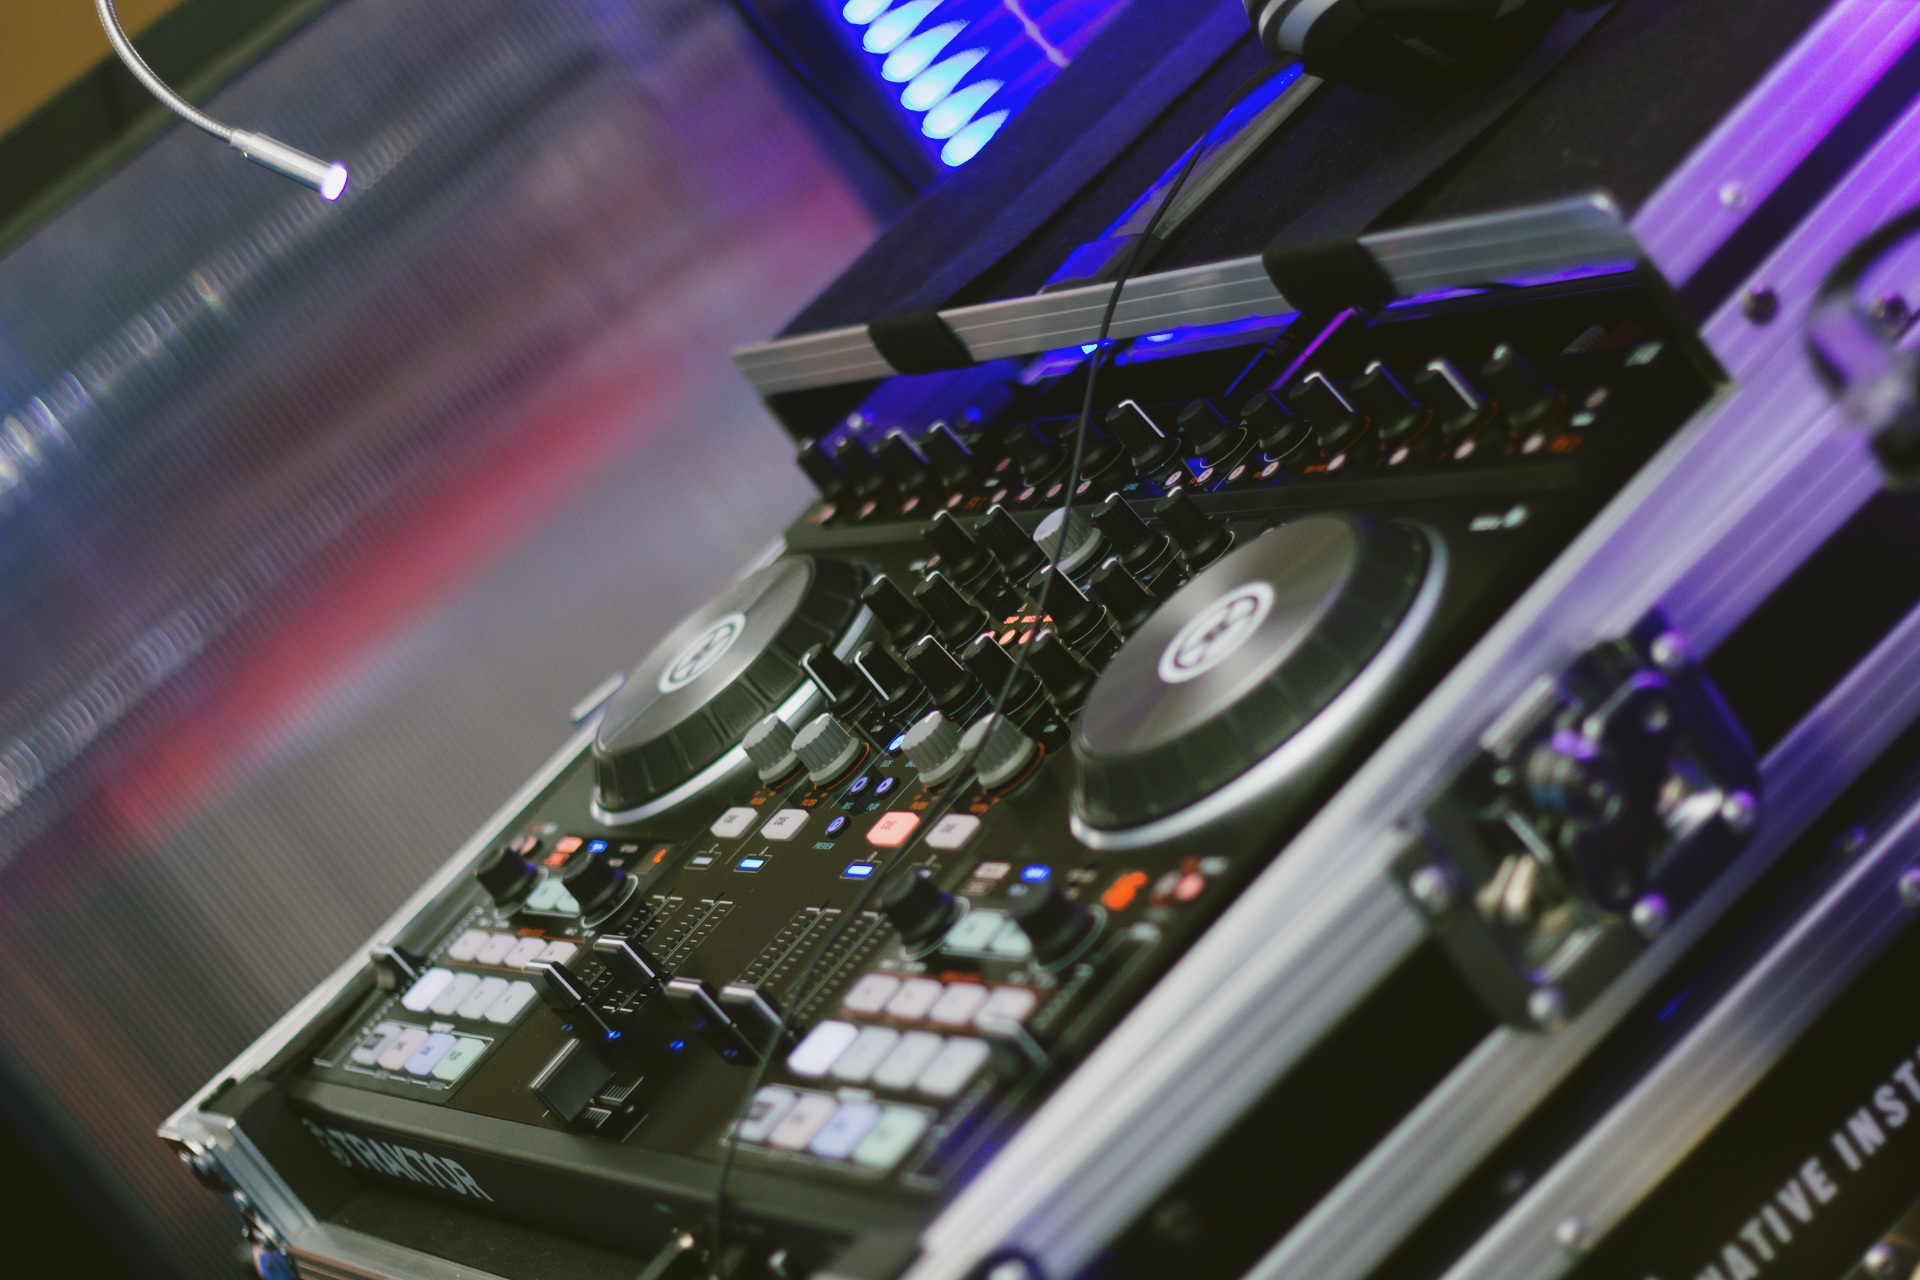
record, music, vinyl, turntable, light, technology, white, night, headphone, male, dance, equipment, show, studio, nightlife, club, dj, stereo, stage, fun, electronics, audio, musical, party, mixer, sound, control, jockey, mixing, buttons, volume, entertainment, disco, disc, nightclub, techno, night club, switches, clubbing, disc jockey